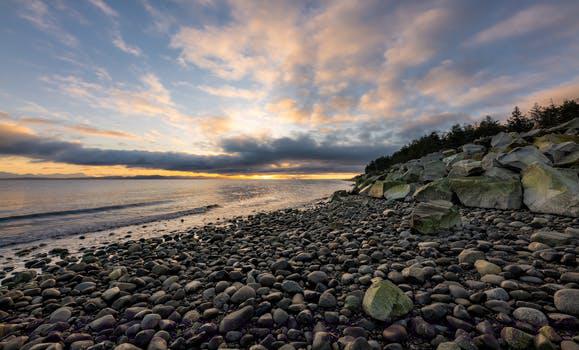
Label: Watermark